Jordan Patrick Smith

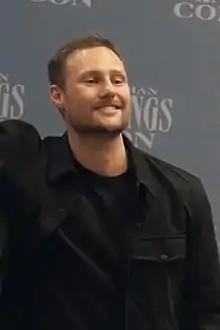
Smith at the 2022 German Vikings Con

Jordan Patrick Smith (born 18 June 1989) is a Scottish-Australian actor. He gained prominence through his role as Andrew Robinson in the soap opera "Neighbours" (2009–2013, 2022). He has since appeared in the film "Unbroken" (2014), and the historical dramas "Banished" (2015), "Vikings" (2016–2020), and the HBO horror fantasy drama "Lovecraft Country" (2020).